Lesser Himalayan Strata

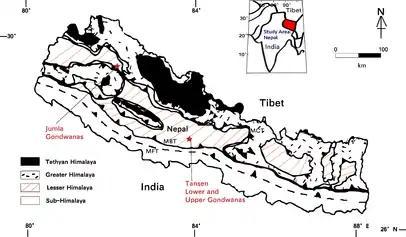
Geography of Gondwana Units in Western and Central Nepal

Gondwana strata are not exposed in the Garhwal Himalaya after the Tal Formation owing to the great hiatus; some outcrops can be found in Central and Eastern Himalaya during Late Paleozoic to Mesozoic times.